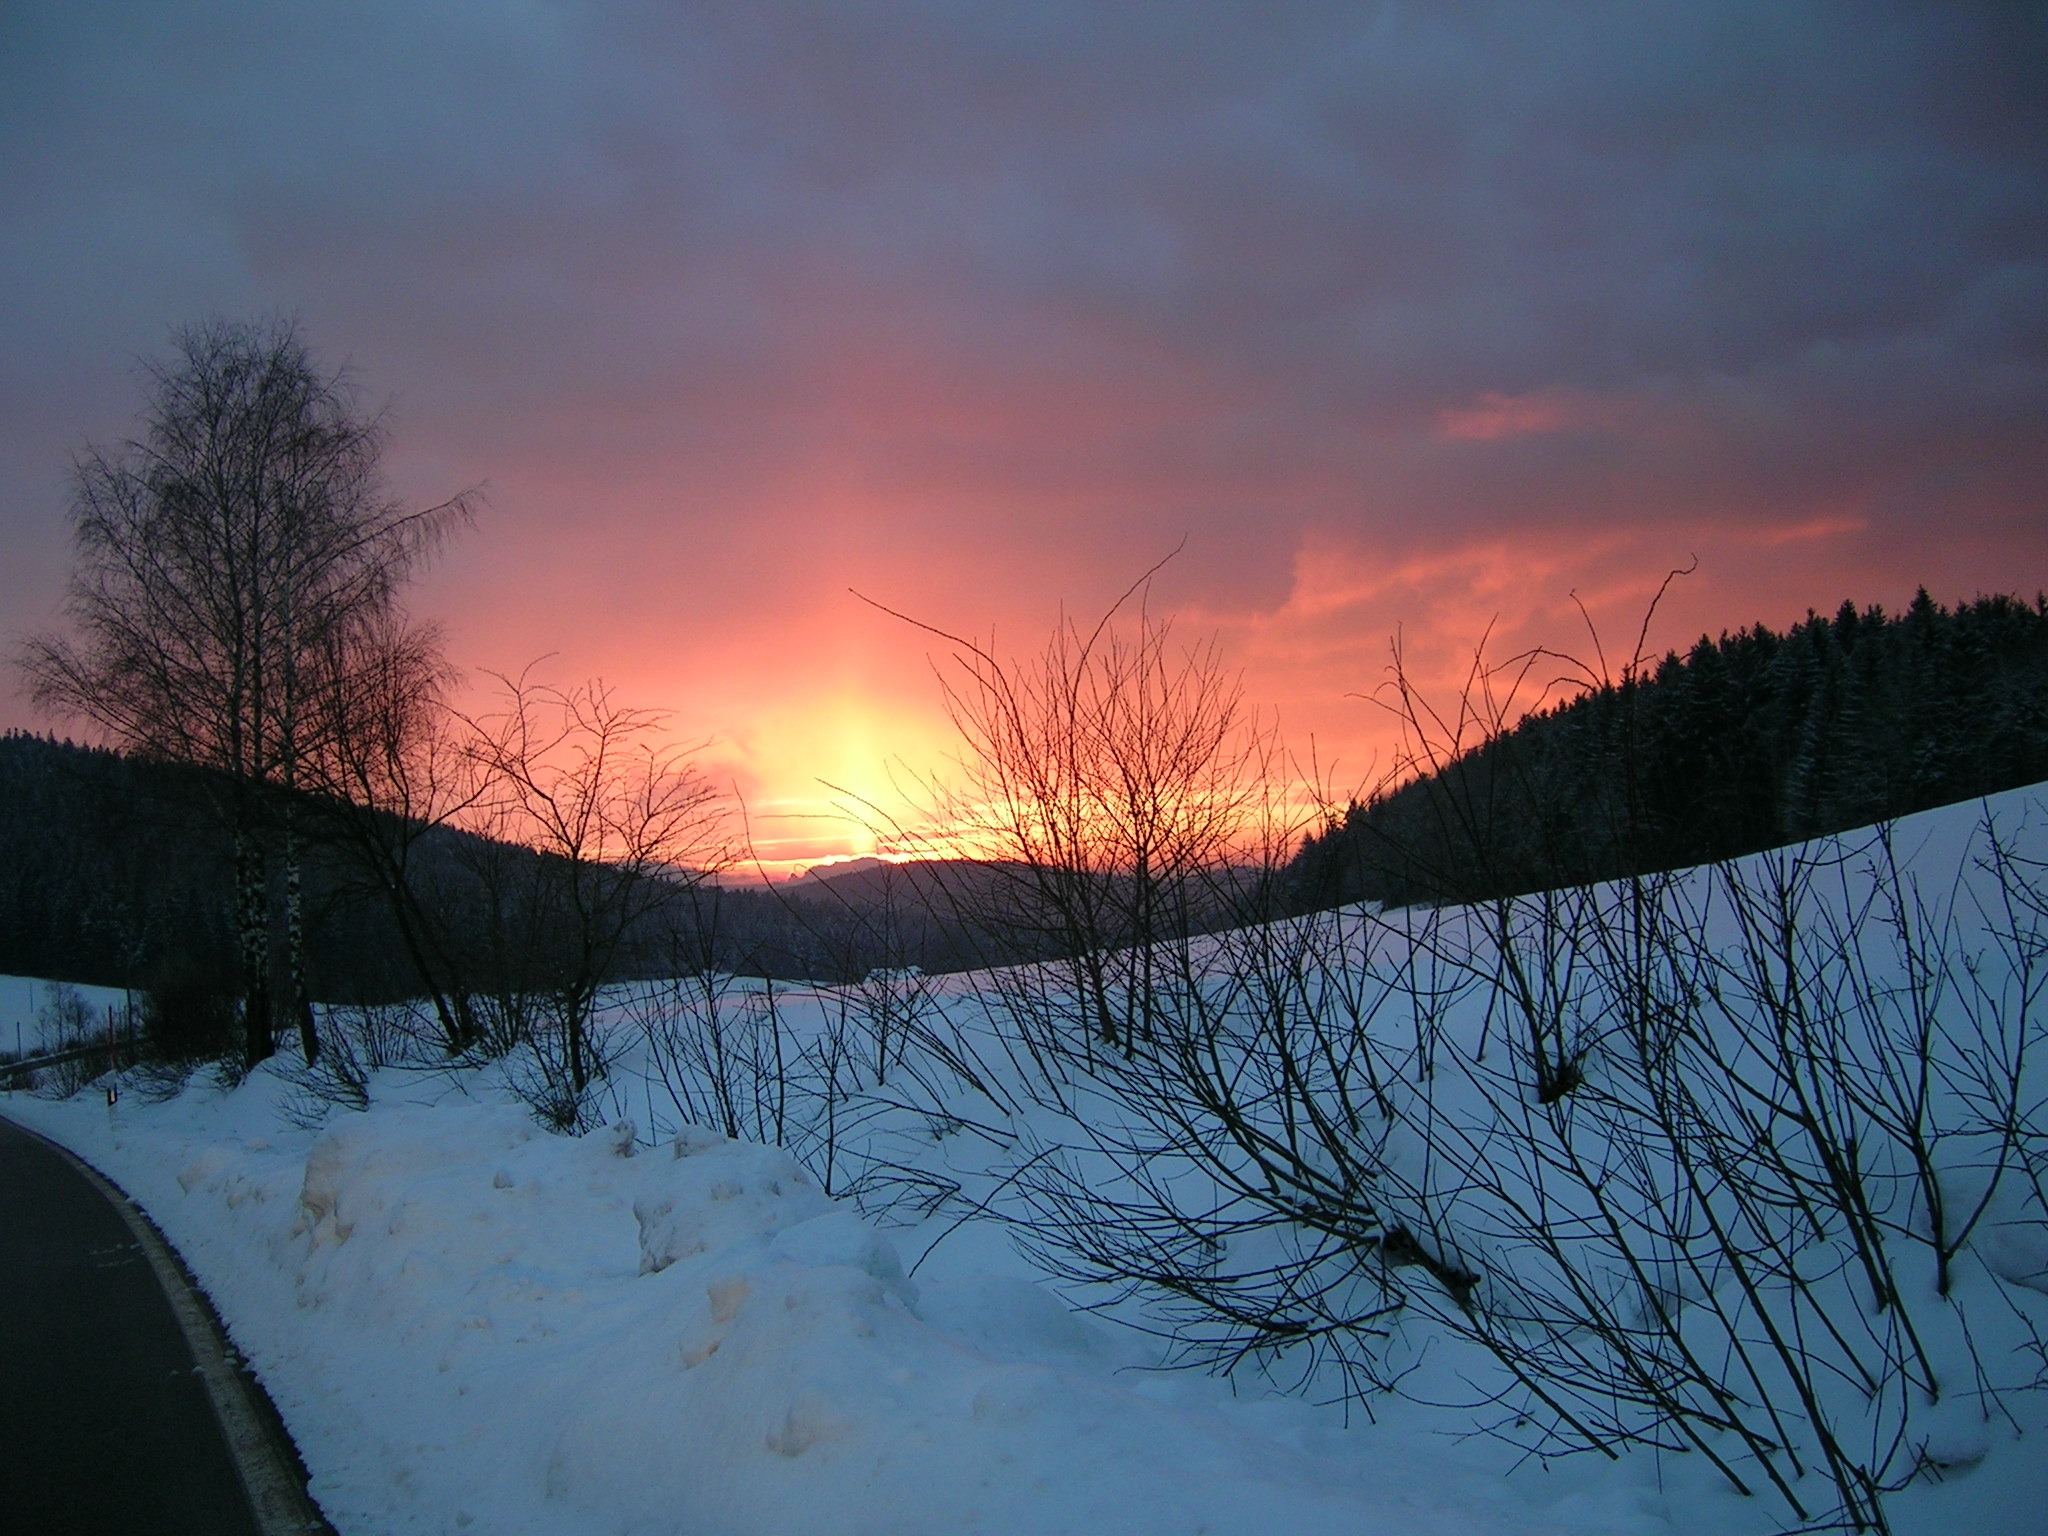
tree, nature, mountain, snow, winter, cloud, sky, sun, sunrise, sunset, sunlight, morning, dawn, dusk, evening, twilight, reflection, red, weather, season, landscapes, freezing, atmospheric phenomenon, mountainous landforms